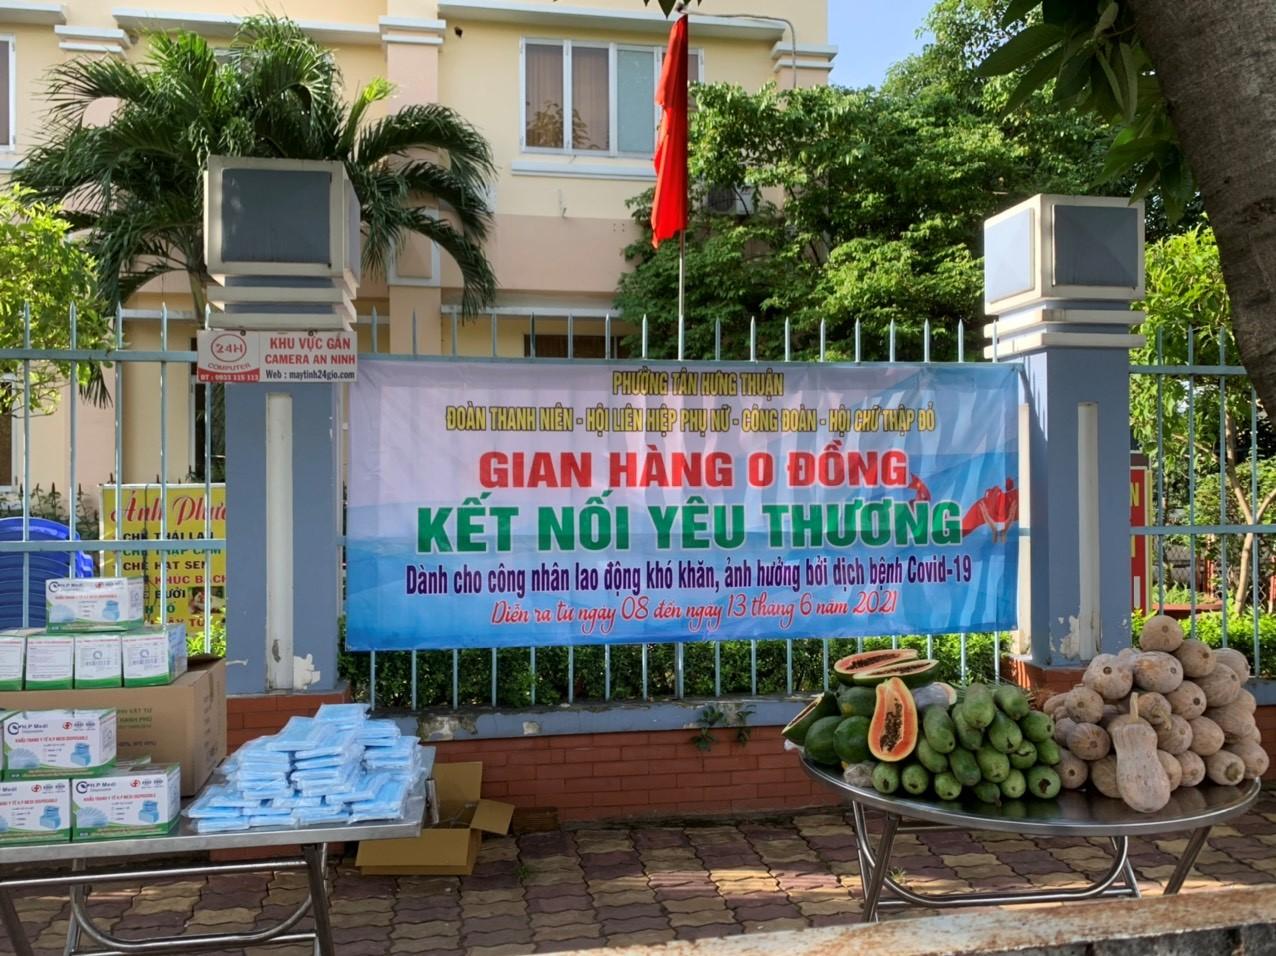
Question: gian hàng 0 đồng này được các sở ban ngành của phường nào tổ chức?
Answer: phường tân hưng thuận